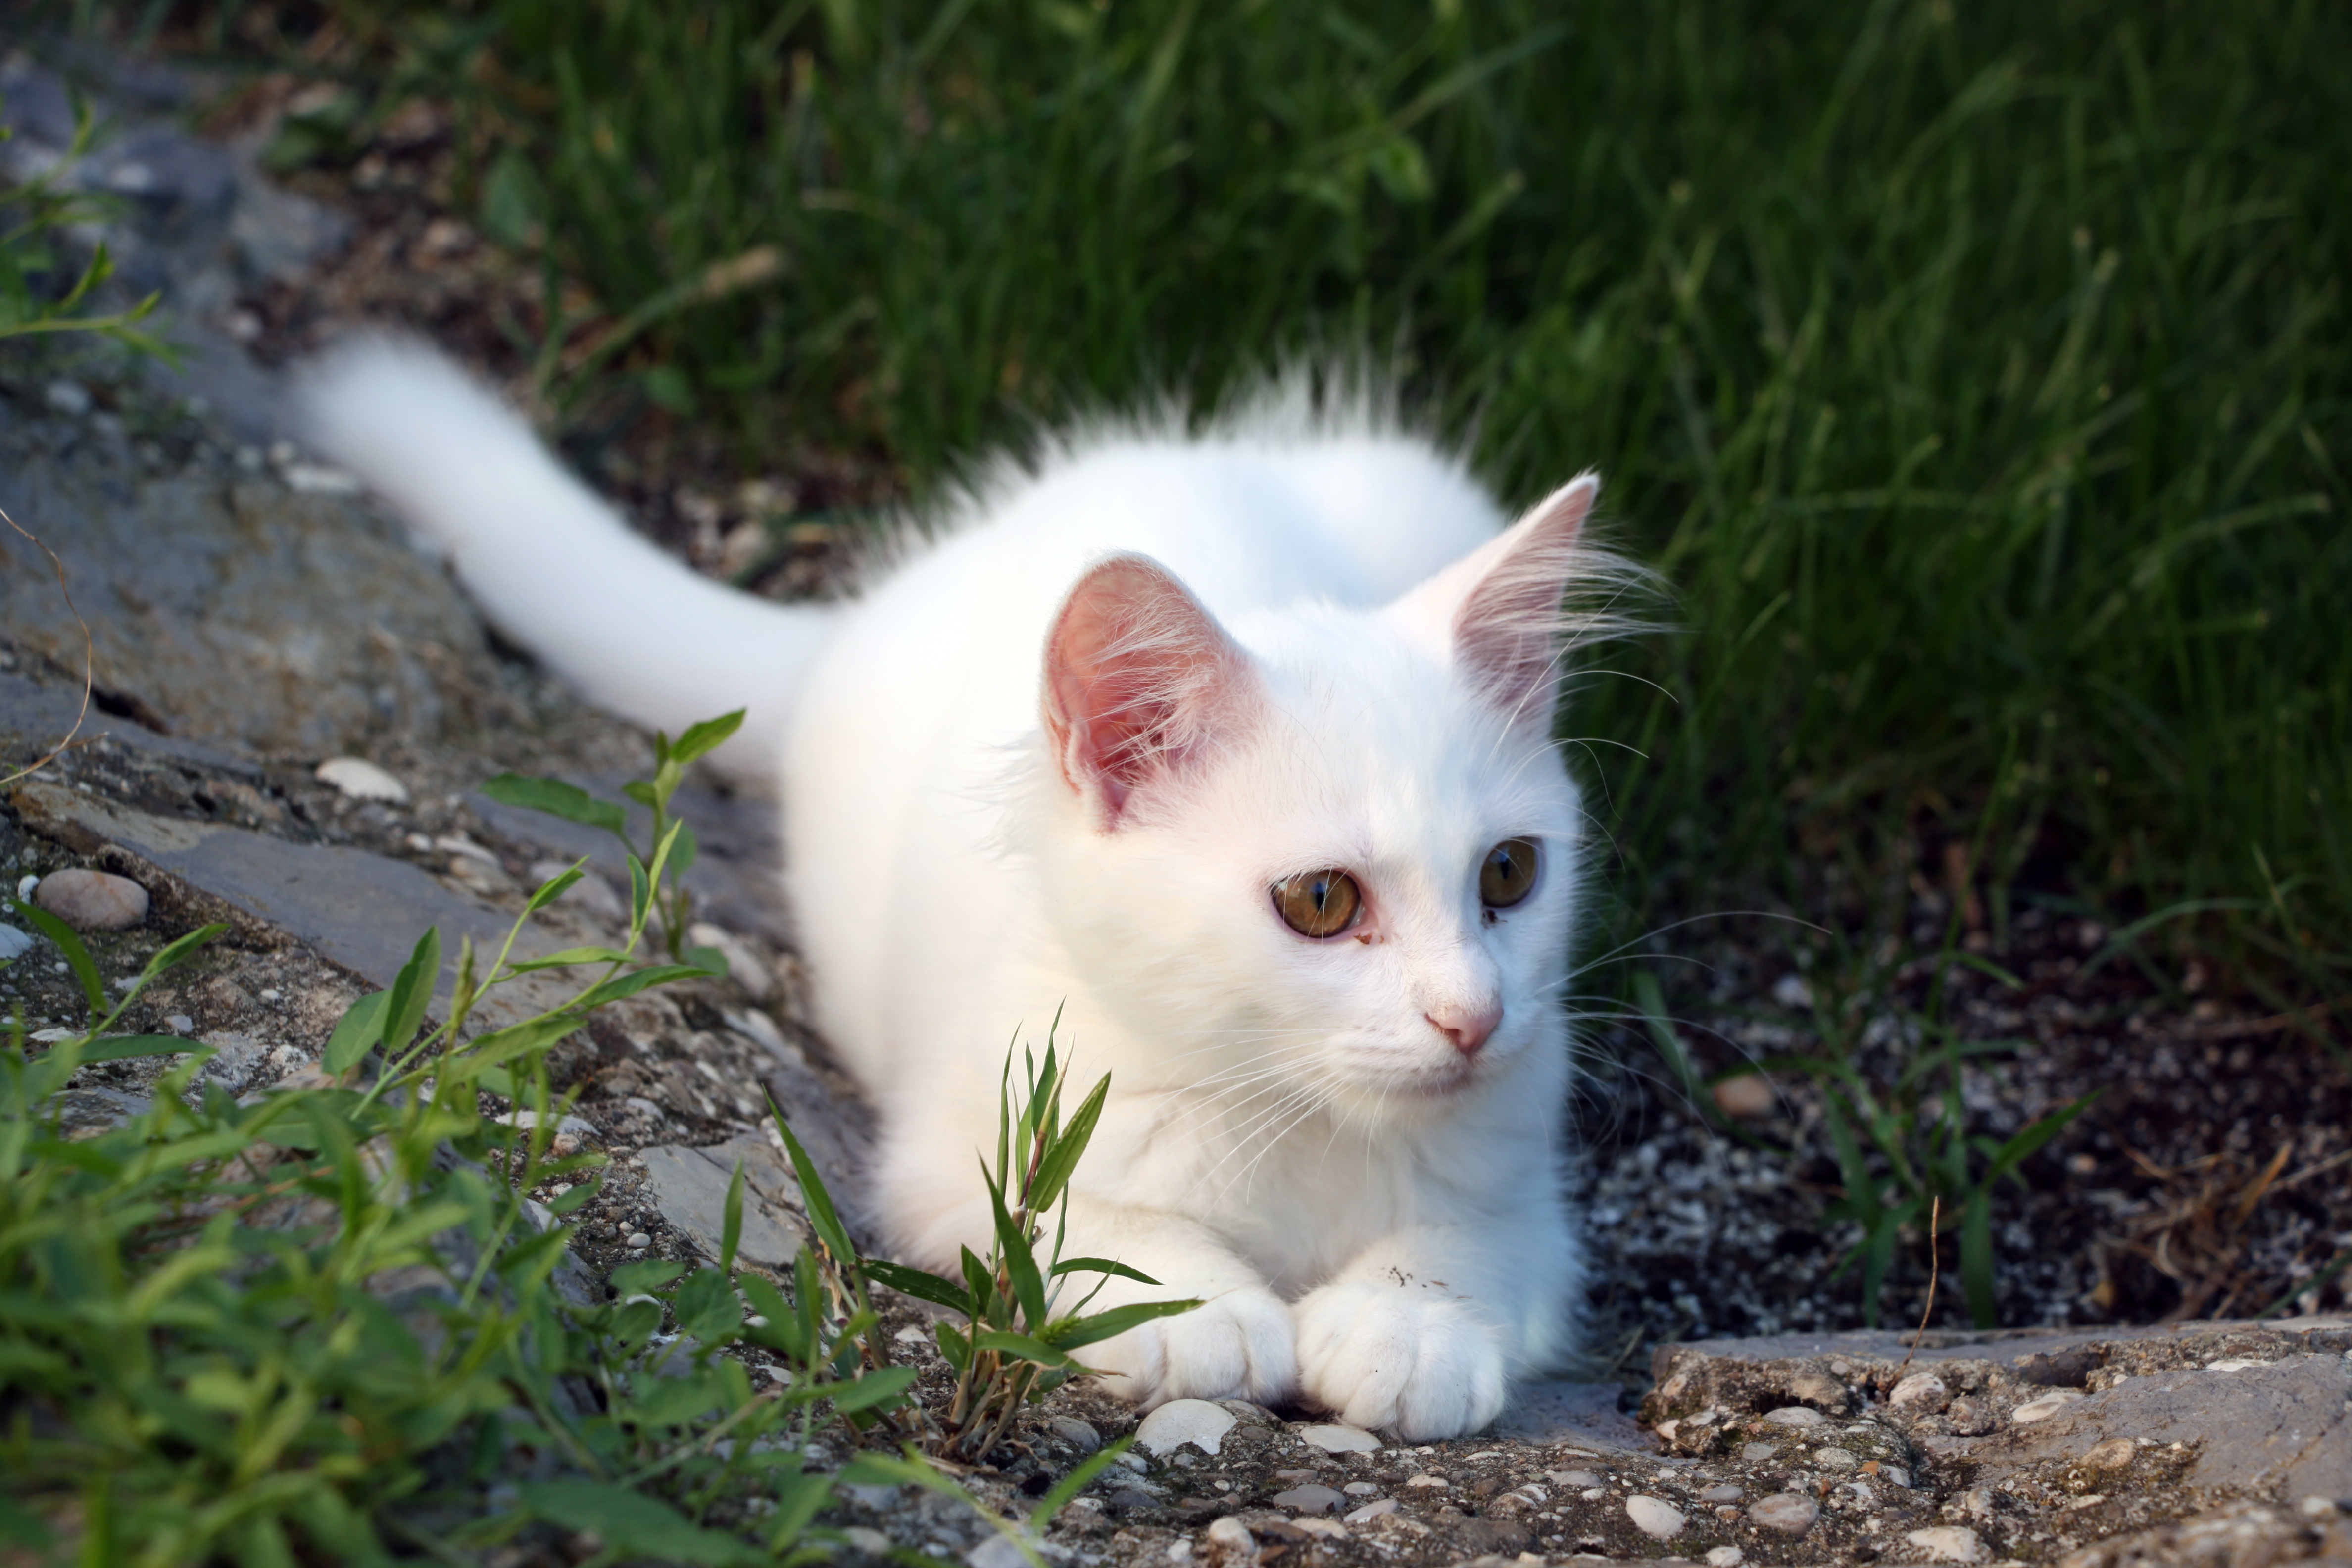
cat, mammal, vertebrate, fauna, whiskers, kitten, cat like mammal, grass, small to medium sized cats